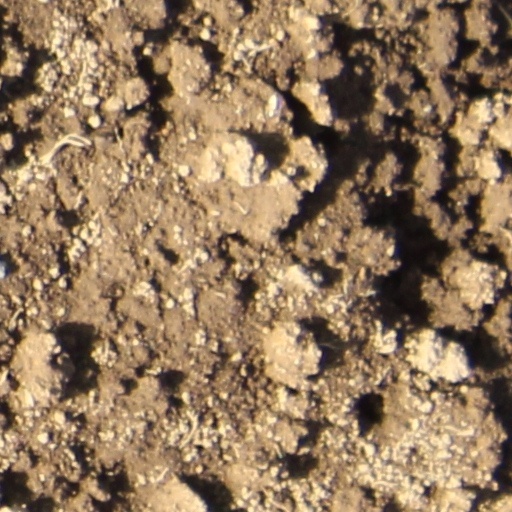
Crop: wheat